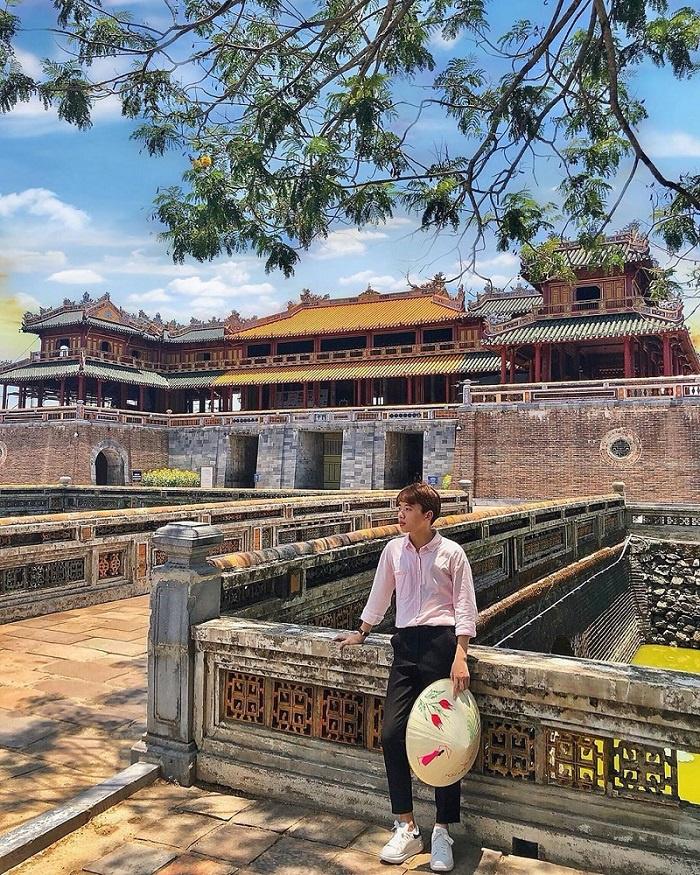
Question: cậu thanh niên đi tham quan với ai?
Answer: cậu thanh niên đi một mình